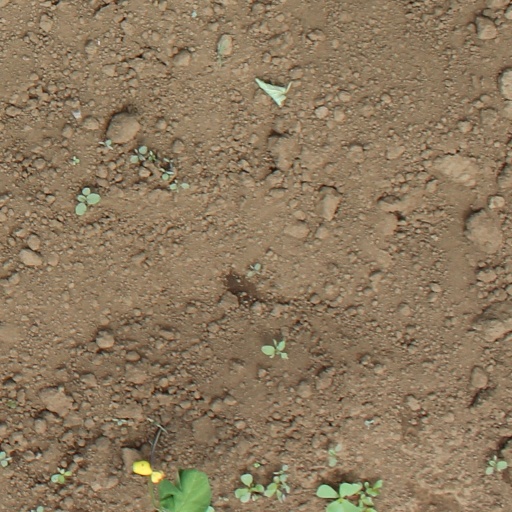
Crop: soybean